Manuel Olivencia

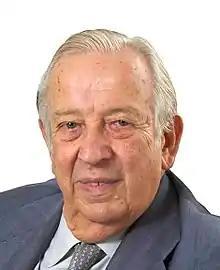
Olivencia in 2006

Manuel Olivencia Ruiz (25 July 1929 – 1 January 2018) was a Spanish lawyer with a career as a professor, economist, and diplomat. He worked at the University of Seville and organized Seville Expo '92.